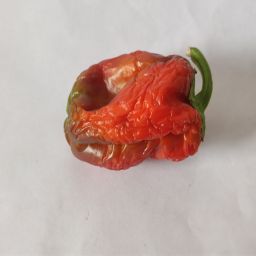
Crop: Bell Pepper
Quality: Dried